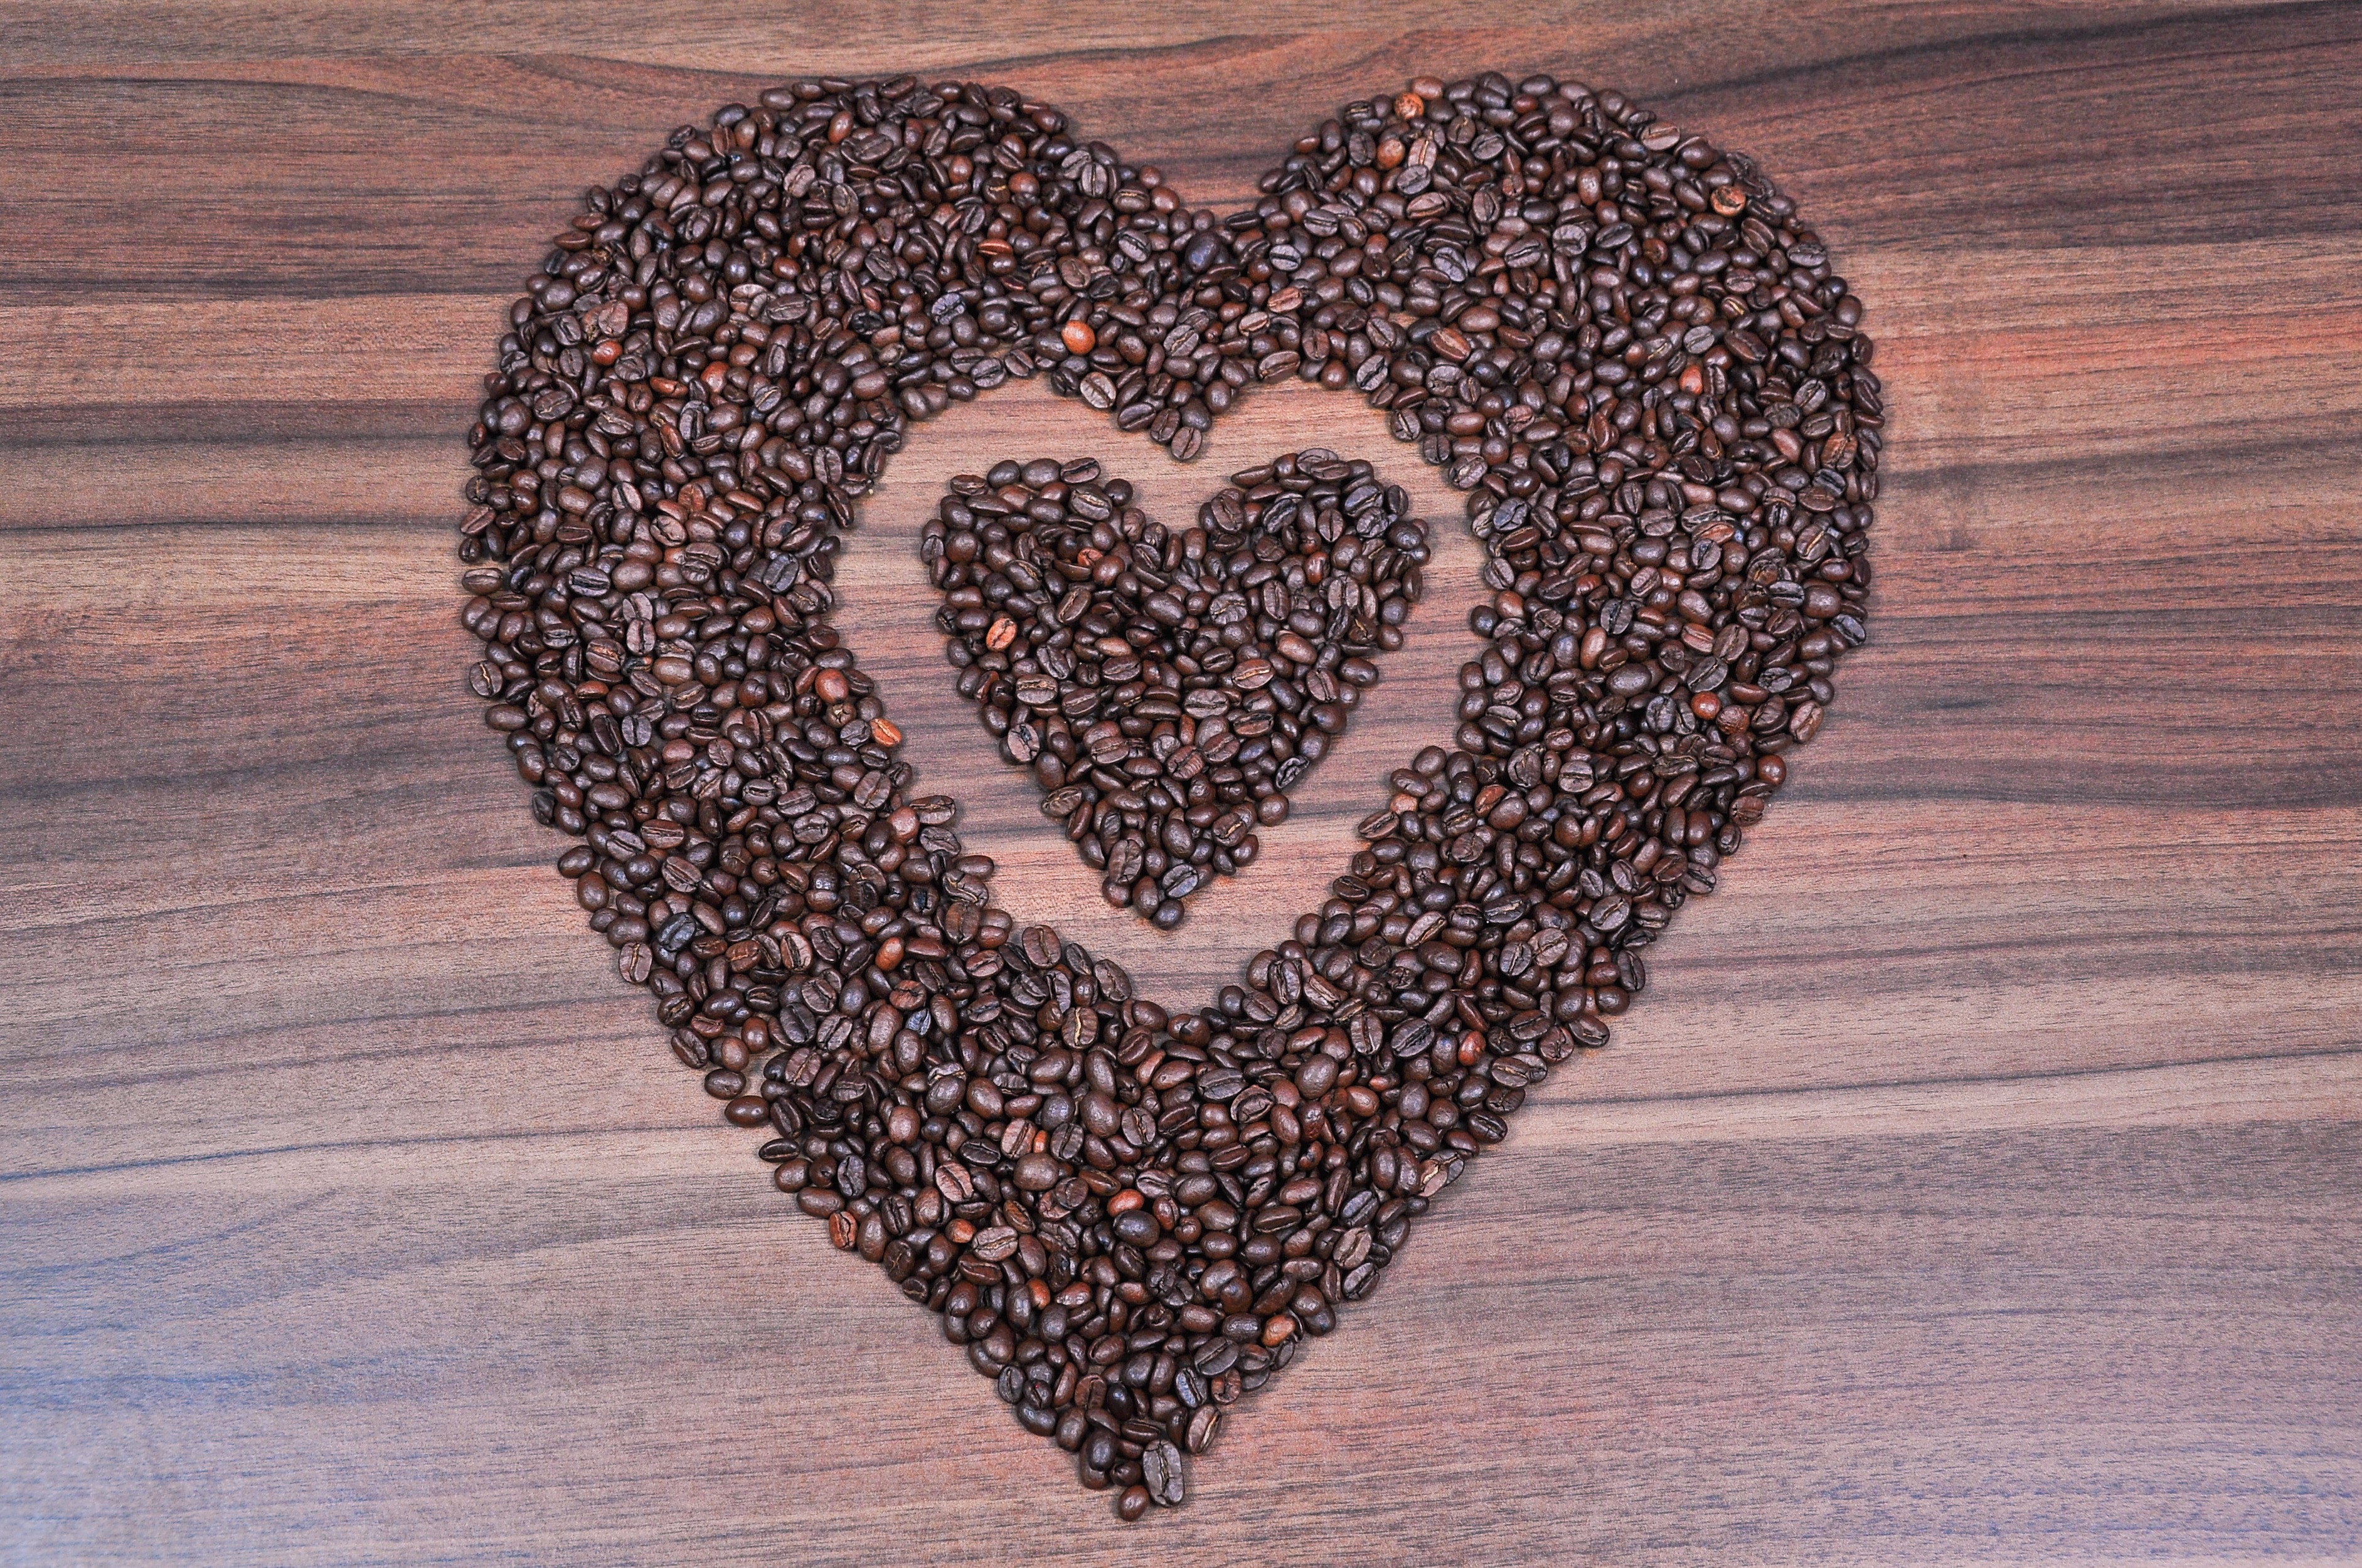
coffee, heart, human body, art, eye, organ, coffee beans, hot love, double heart, love coffee